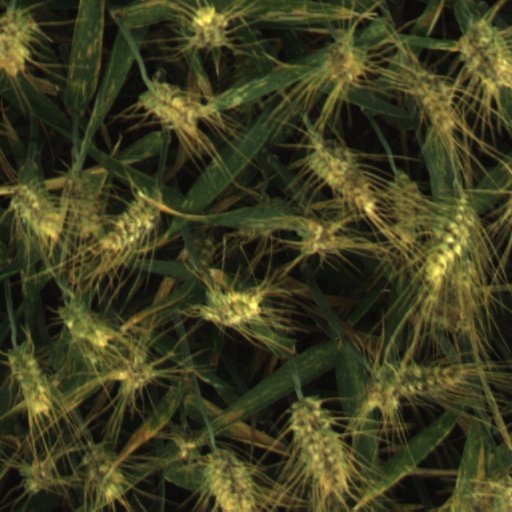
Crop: wheat